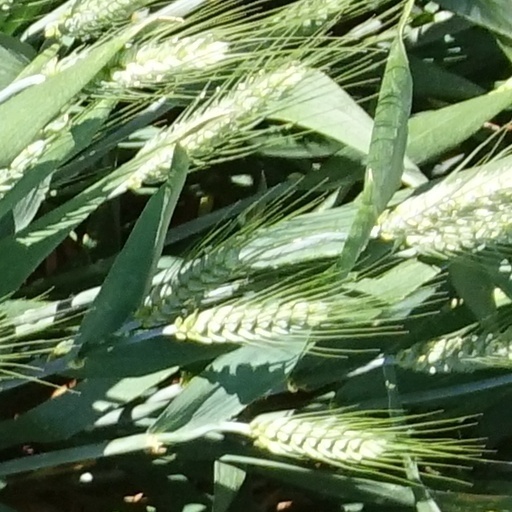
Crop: wheat